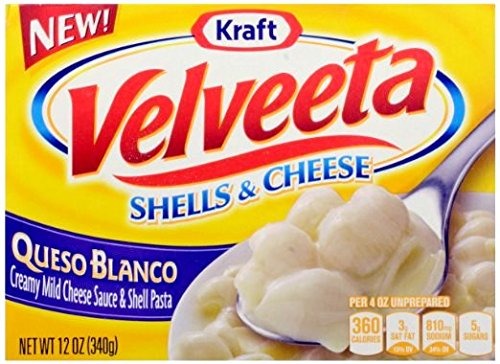
Item Name: Velveeta Queso Blanco Shells & Cheese (Pack of 5) 12 oz Boxes
Bullet Point 1: Creamy Mild Cheese Sauce in Shell Pasta
Bullet Point 2: Pack of 5 Boxes
Product Description: Net weight 12 ounces per box.
Value: 60.0
Unit: Fl Oz

Price: 3.12